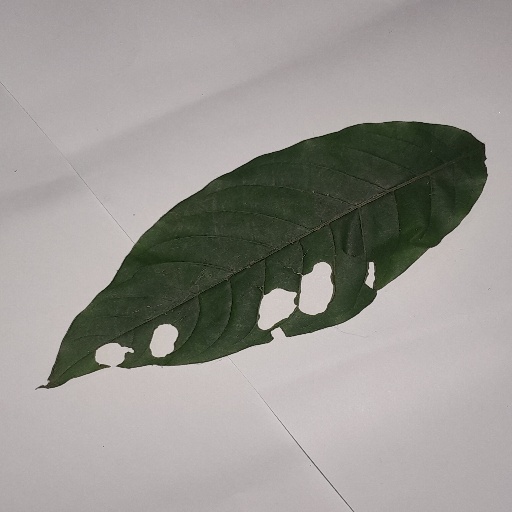
Species: HariTaki
Leaf condition: Shot Hole